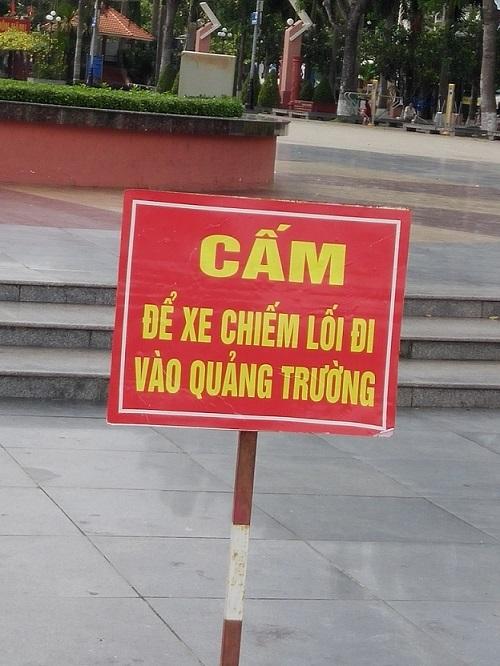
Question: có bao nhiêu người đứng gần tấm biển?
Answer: không có ai